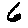
Label: 6